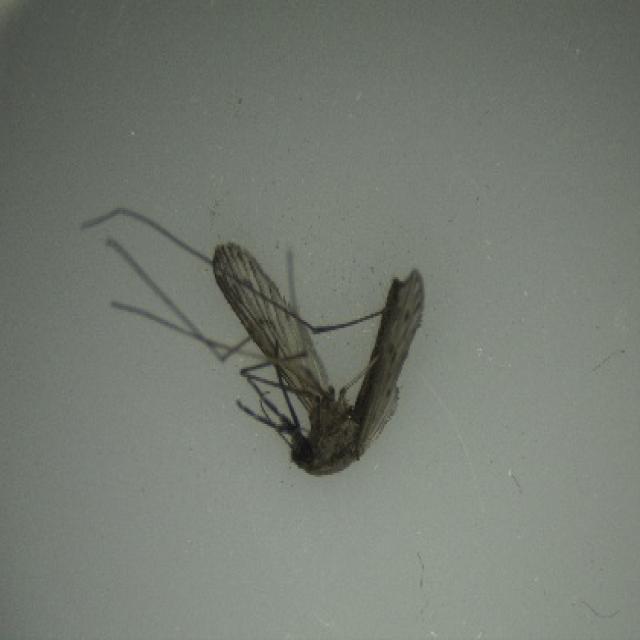
Species: anopheles_sinensis